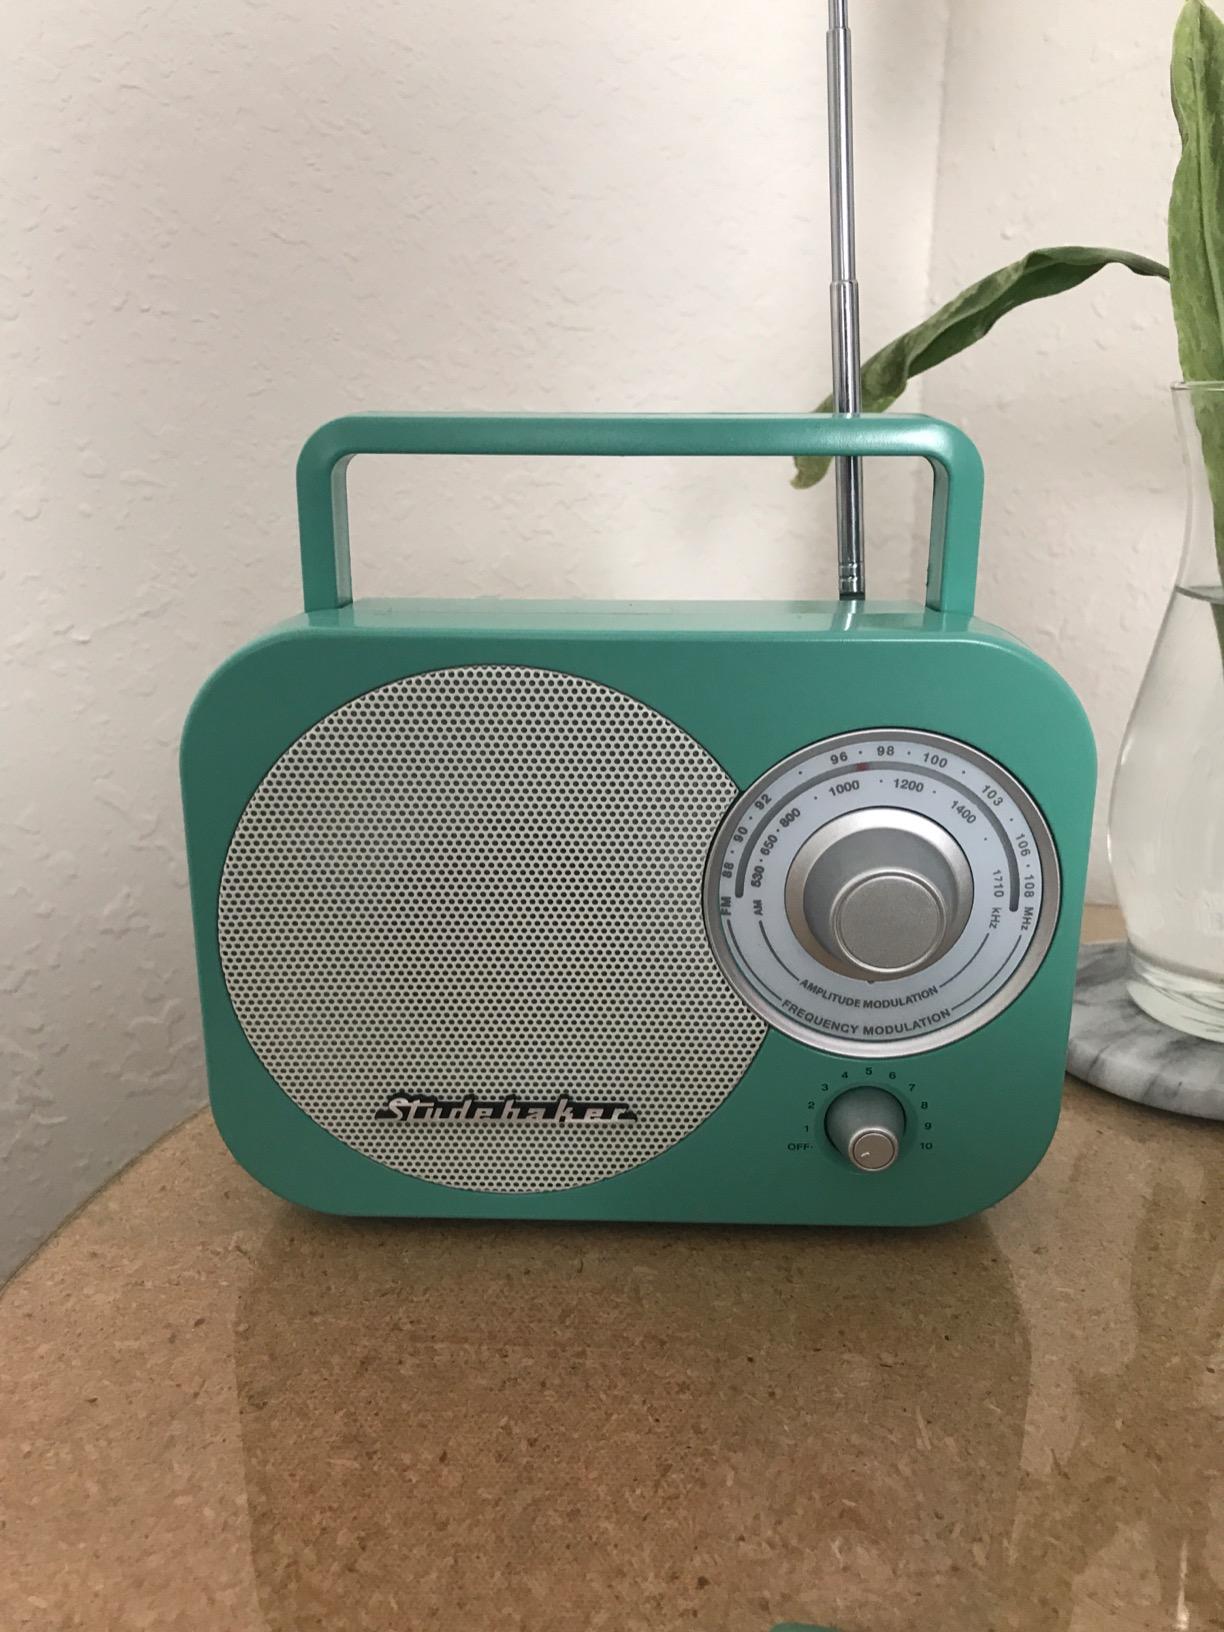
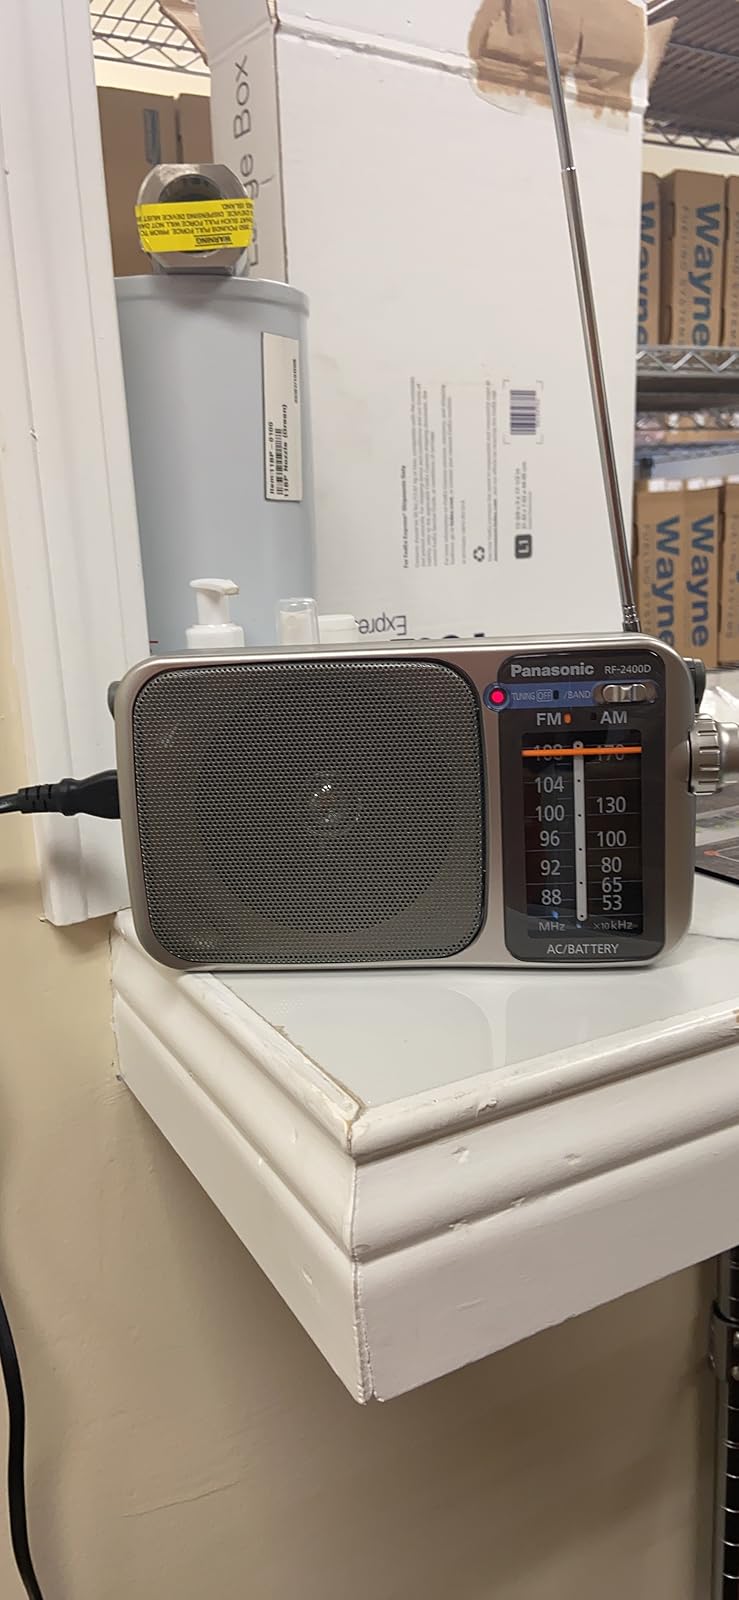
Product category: radio
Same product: no